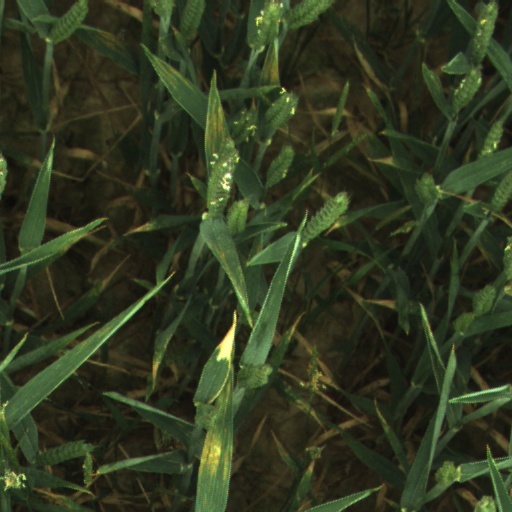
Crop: wheat